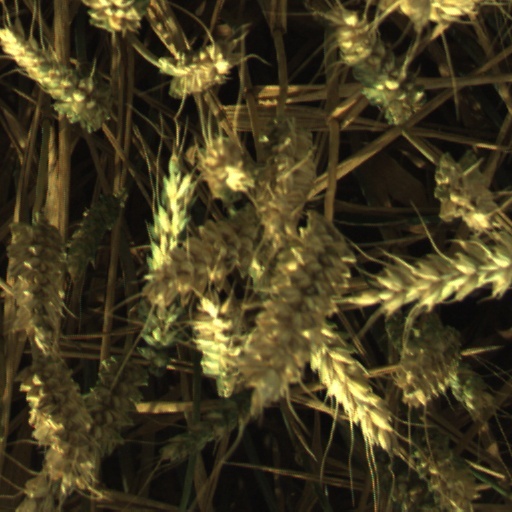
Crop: wheat